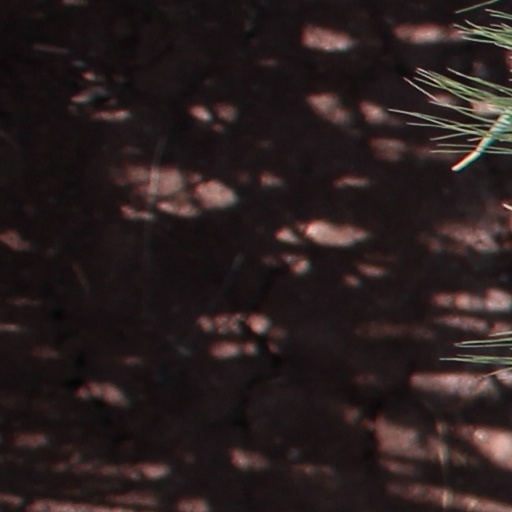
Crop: wheat